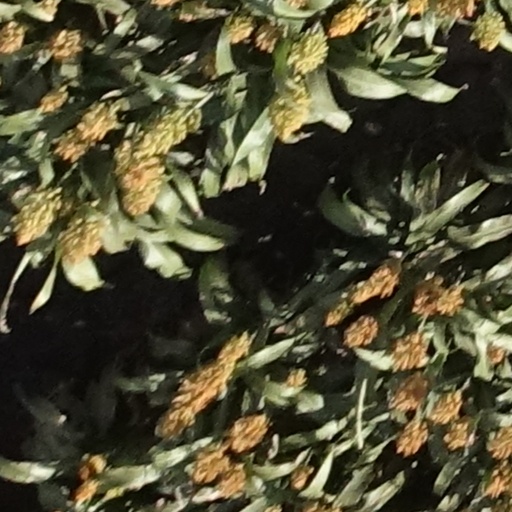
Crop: sorghum